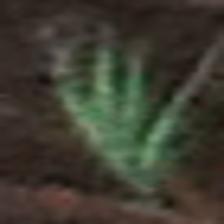
Label: single